Junius Bird

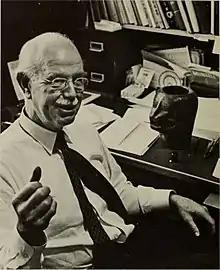
Bird in the 1960s

Junius Bouton Bird (1907–1982), born in Rye, New York, was an American archaeologist who was appointed curator of South American Archaeology at the American Museum of Natural History in 1934. His contributions to the study of ecology, climate, and pre-Columbian archaeology earned him several awards including: "The Viking Fund Medal for Archaeology" (1956) and The "Order of "El sol de Peru"" (1974). With his excavations e.g. at Fell Cave in the late 1930s Bird was one of the pioneers of Patagonian archaeology and contributed to the investigation of the earliest settlement of the Americas. His wife, Margaret McKelvy Bird, accompanied him on a number of expeditions and was a close co-worker throughout their life together.